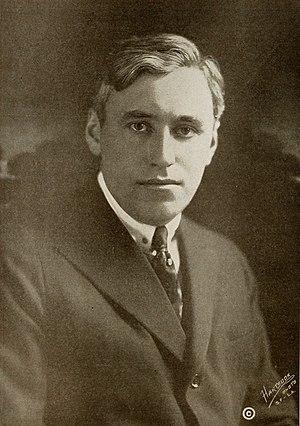
Michael Sinnott, connu sous le nom de scène Mack Sennett, né le 17 janvier 1880 à Danville, paroisse Sainte-Anne de Danville, au Québec, et mort le 5 novembre 1960 à Woodland Hills, en Californie, est un acteur et cinéaste d'origine canadienne, naturalisé américain en 1932.